Battle of Beersheba (1917)

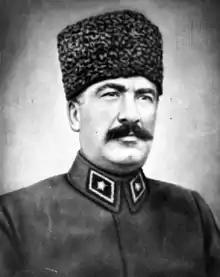
The commander of the Ottoman Seventh Army Fevzi Pasha, also known as Mareşal Fevzi Çakmak, in October 1923

Several weeks after the Ottoman victory at the Second Battle of Gaza, General Friedrich Freiherr Kress von Kressenstein, commander of the victorious 3rd, 16th and 53rd divisions of the Fourth Army, was reinforced by the 7th and 54th divisions. Until June 1917, Sheria was the headquarters of the German commanded Ottoman force defending the Gaza-Beersheba line, but as a consequence of EEF aerial bombing, it was moved to Huj in July.